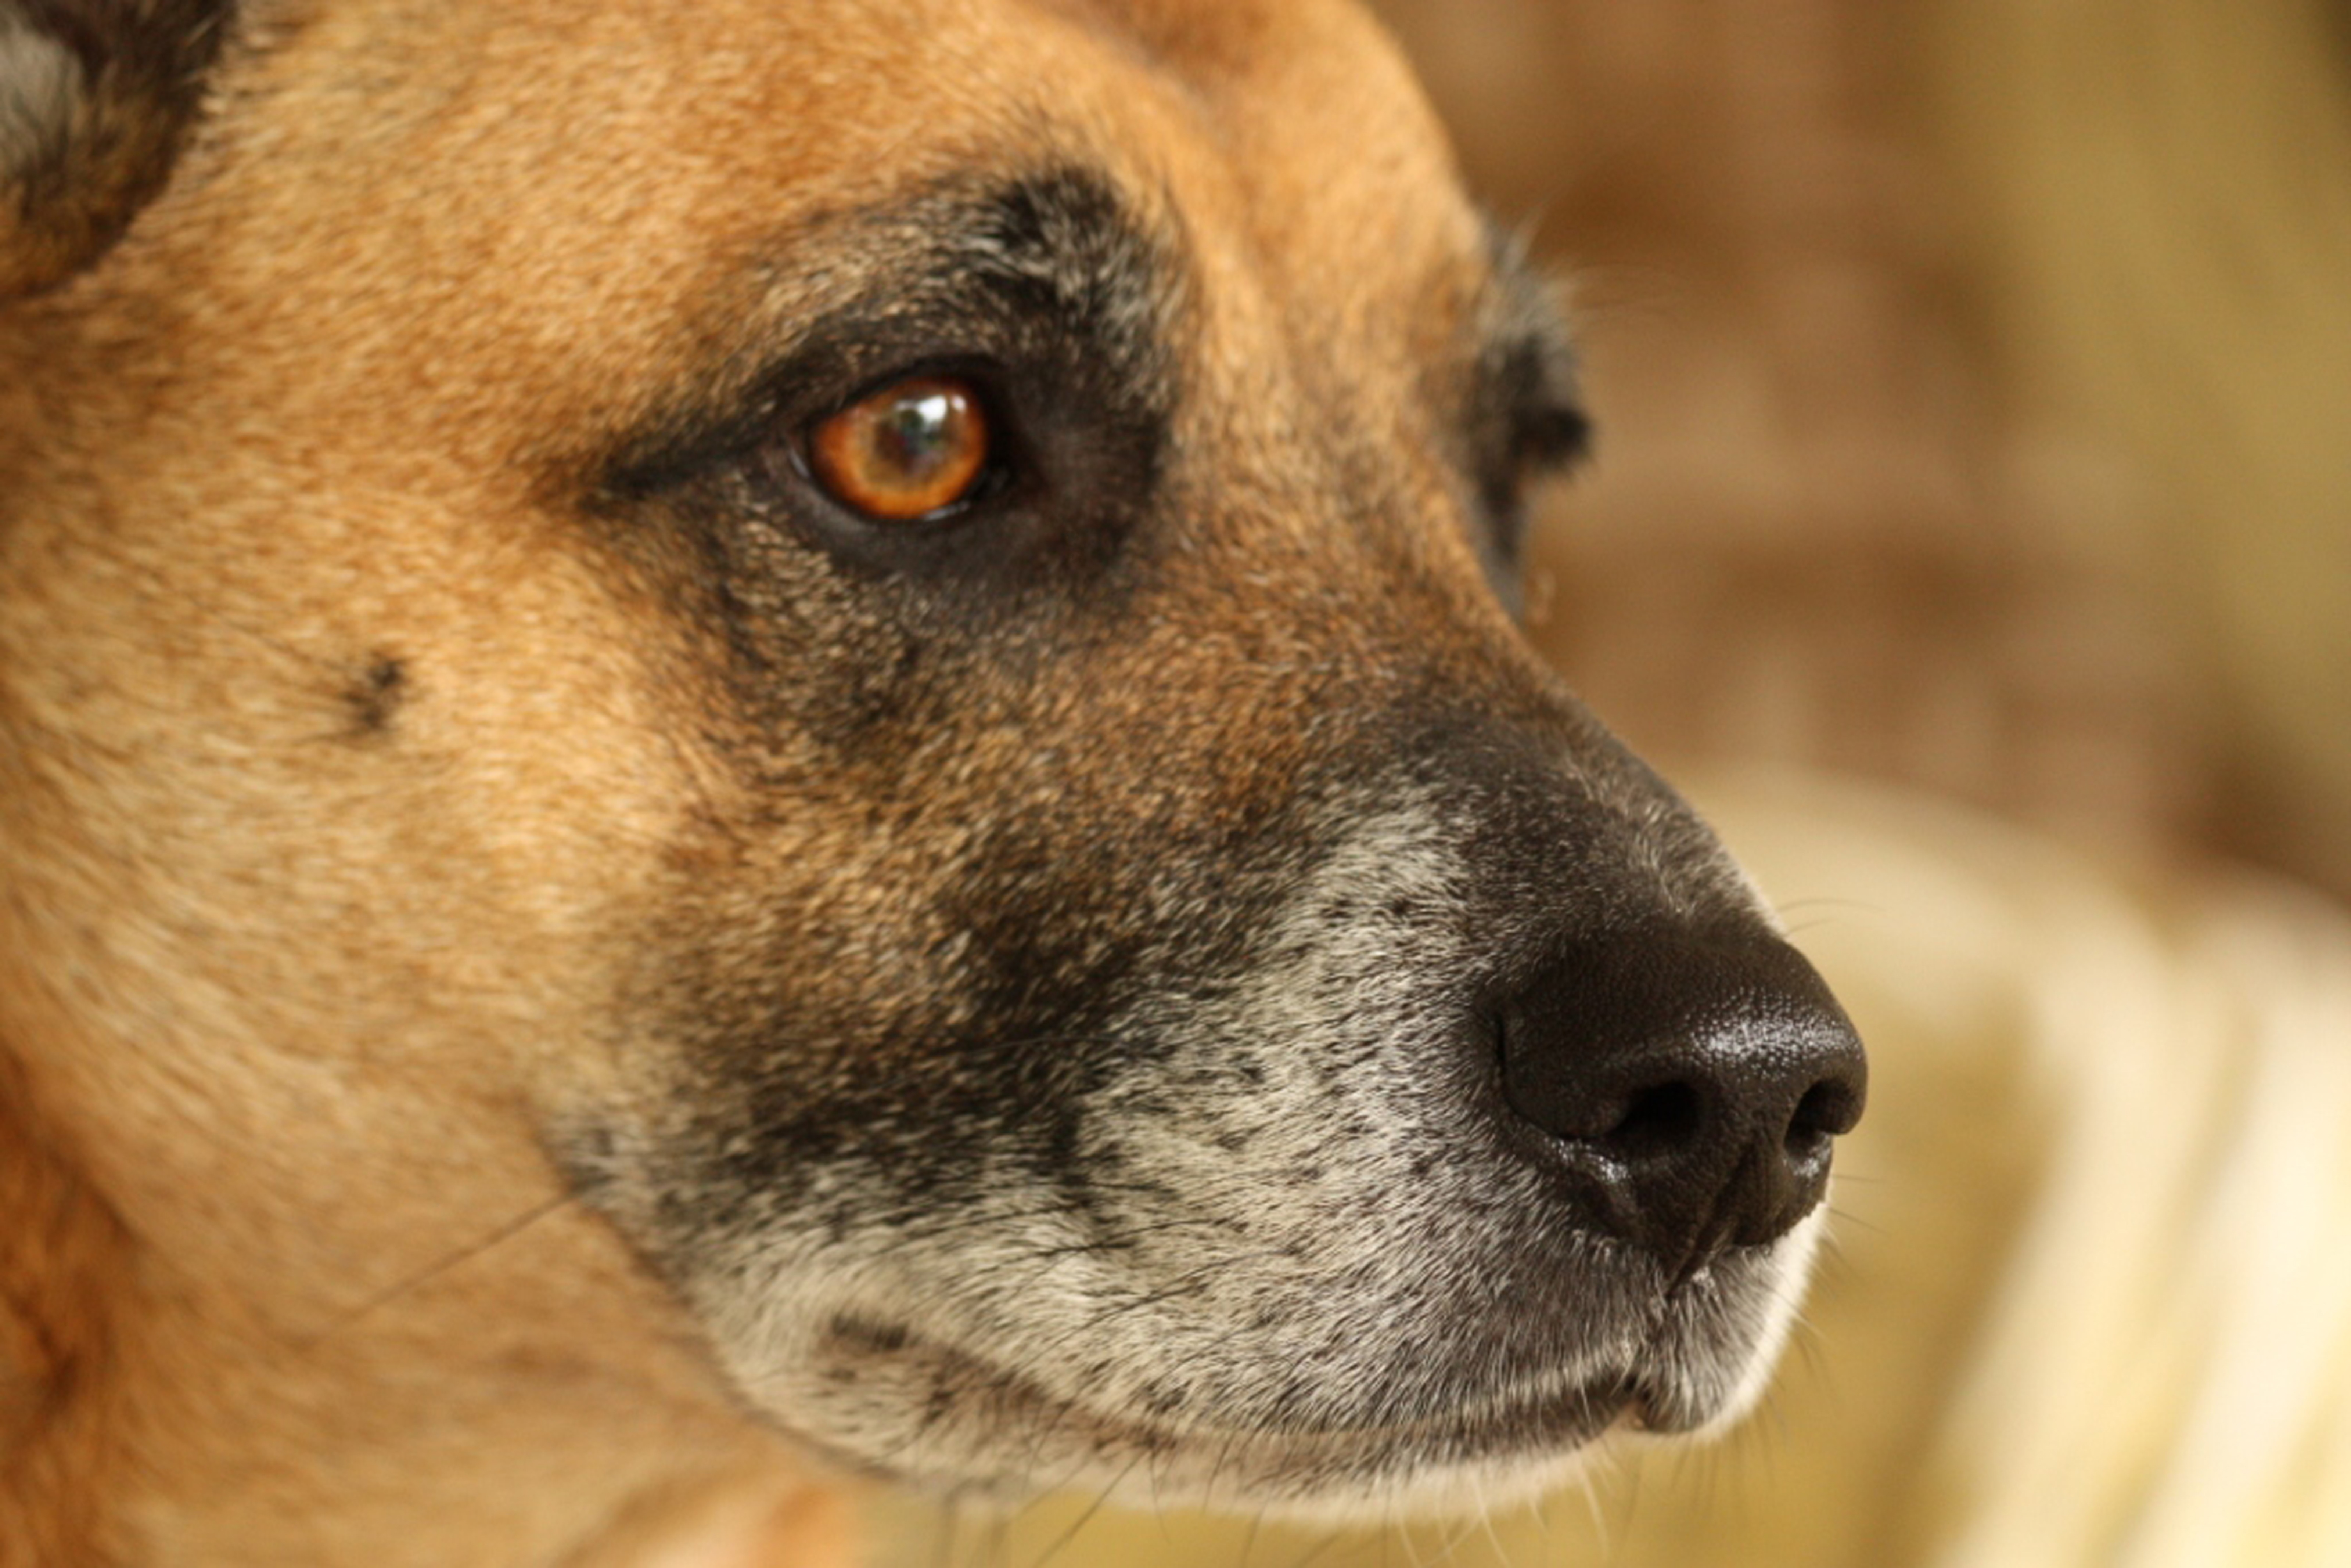
puppy, dog, animal, canine, pet, red, brown, mammal, close up, face, nose, eyes, grey, snout, vertebrate, muzzle, dog breed, mutt, animal shelter, crossbreed, street dog, dog like mammal, dog breed group, dog crossbreeds, black mouth cur